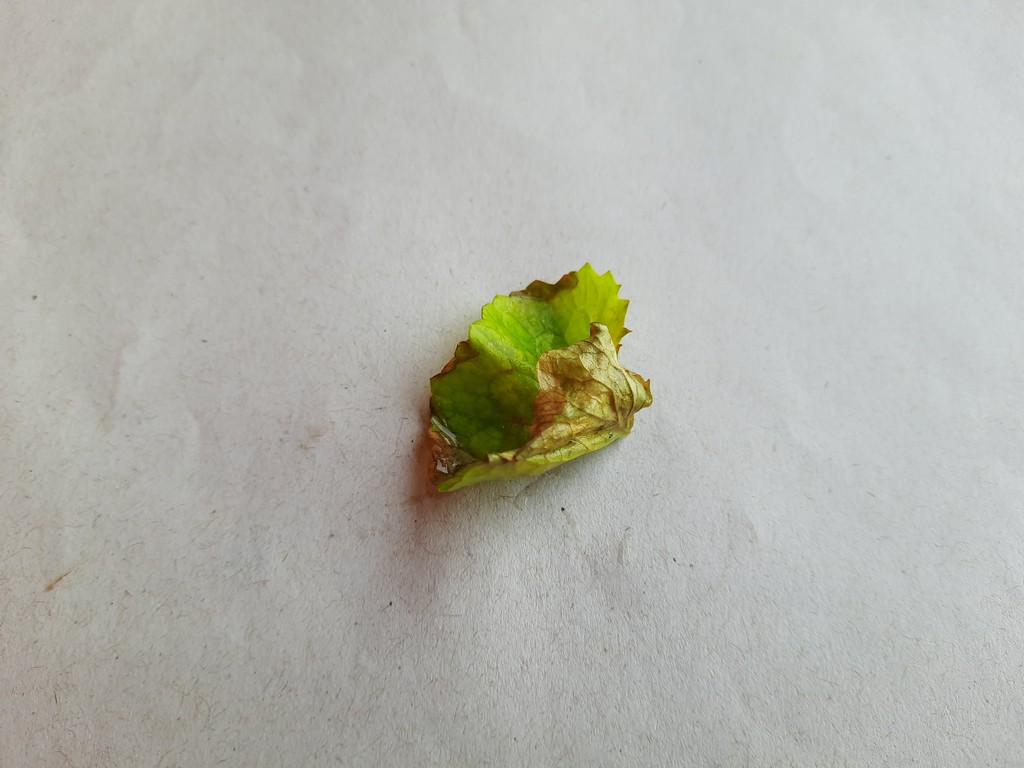
Label: Unhealthy